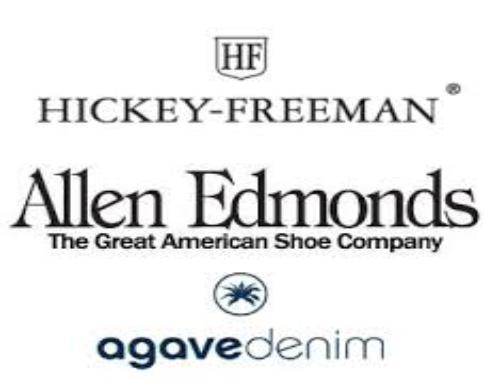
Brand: Allen Edmonds
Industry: Clothes